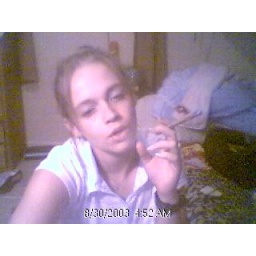
Smoking a blunt at my girl Cassie's house in 03